Hirasaki Shrine

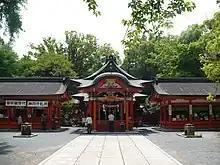
The "honden", or main shrine

, also known as Hirakiki-jinja is a Shinto shrine in the Kaimonjuttcho neighborhood of the city of Ibusuki in Kagoshima Prefecture, Japan. Along with the Nitta Shrine, it claims the position of "ichinomiya" of former Satsuma Province. The main festival of the shrine is held annually from October 14 to 16.